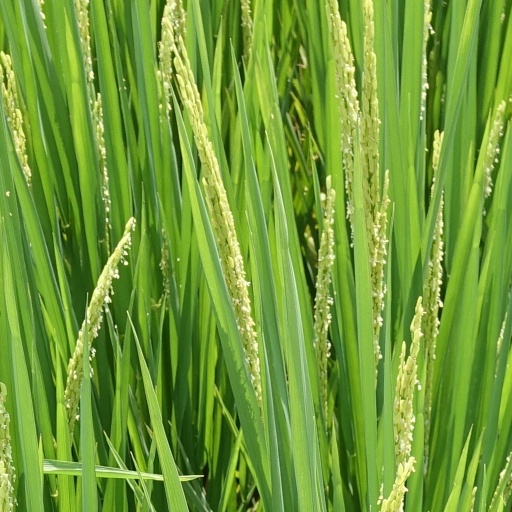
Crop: rice